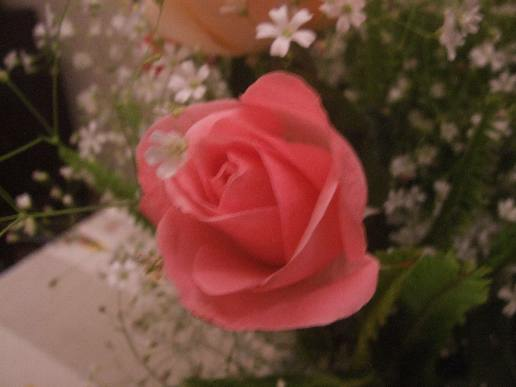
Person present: No